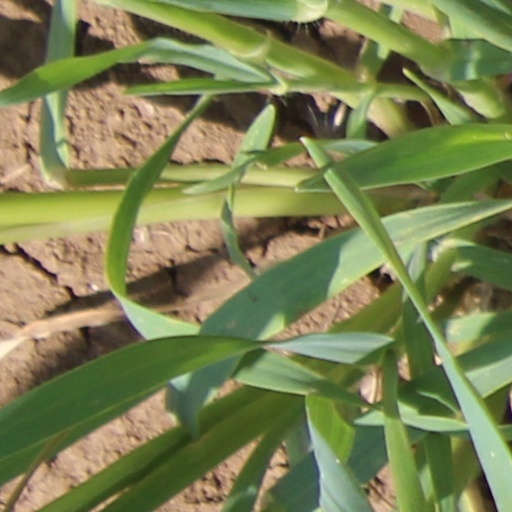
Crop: wheat